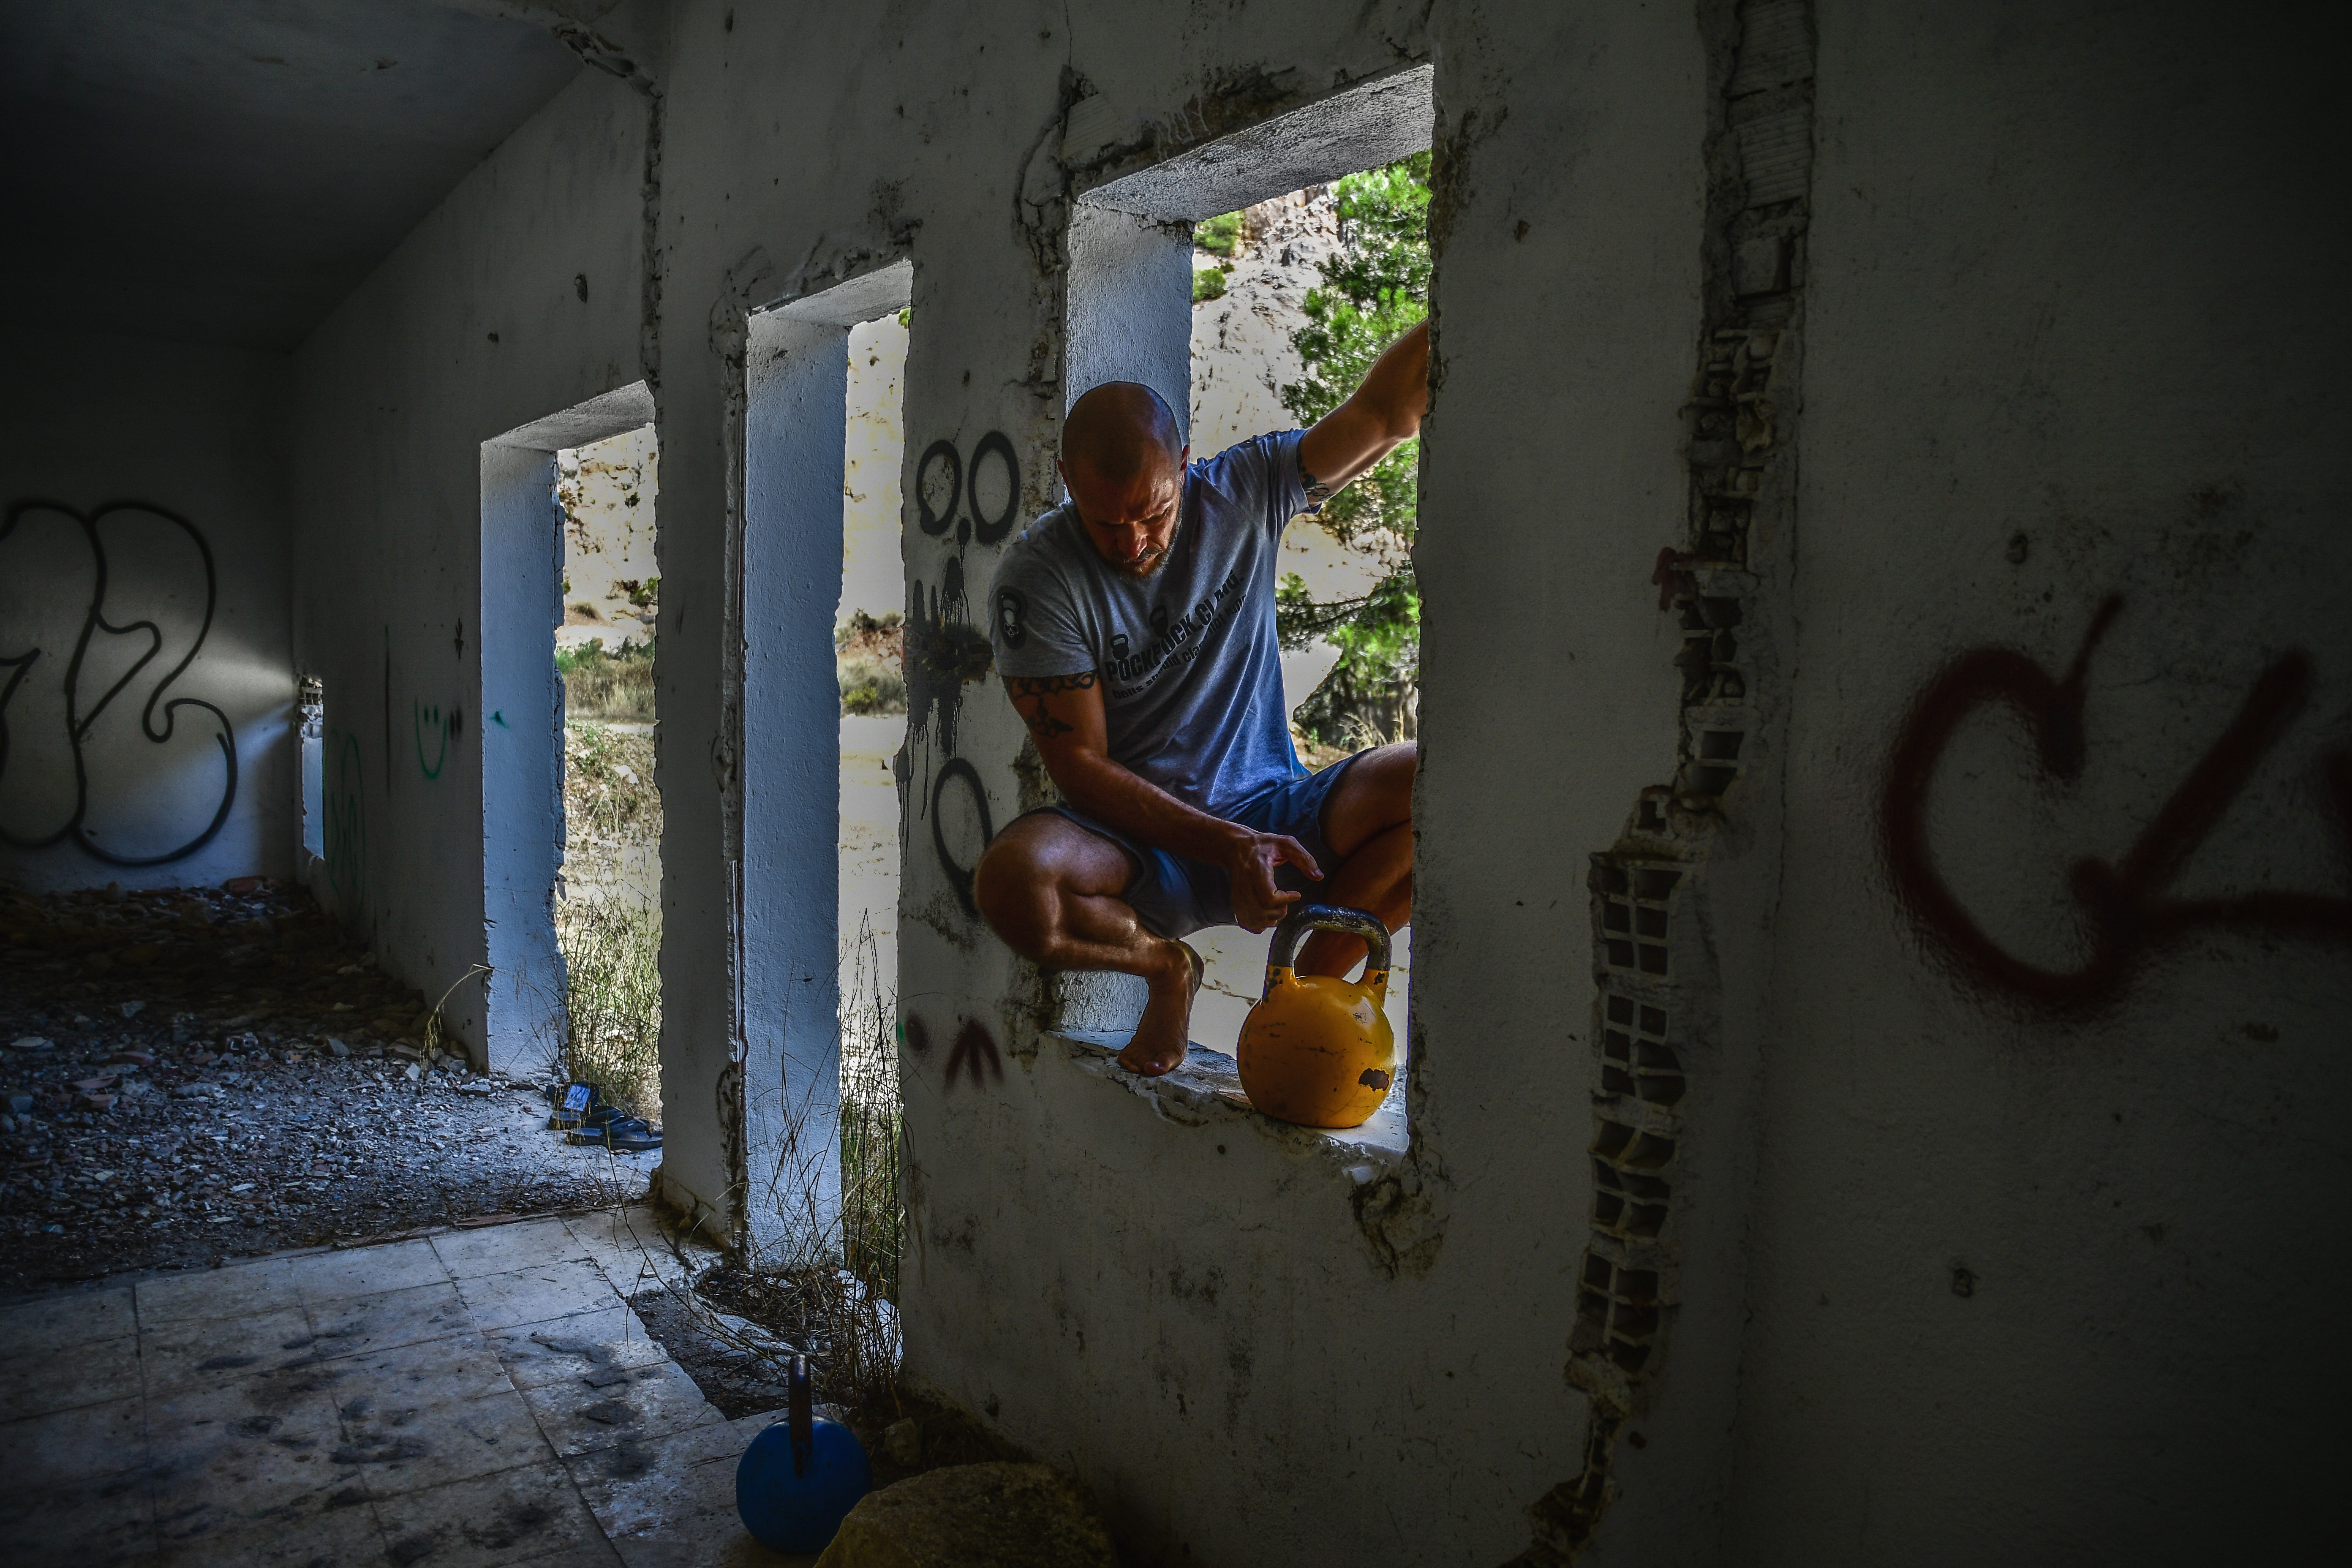
wall, darkness, art, window, recreation, road, street